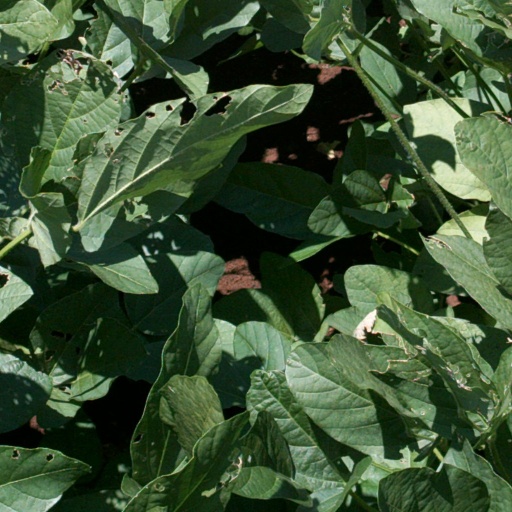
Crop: soybean